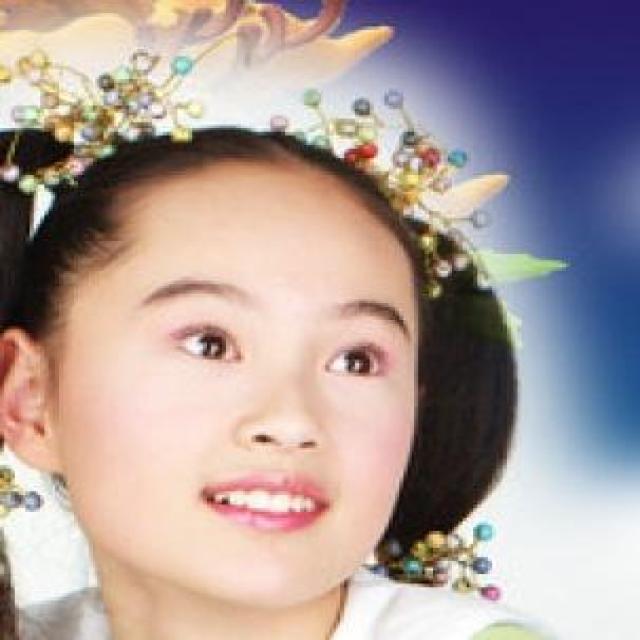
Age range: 0-12